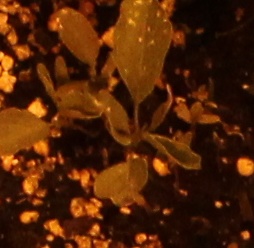
Label: Palmer Amaranth